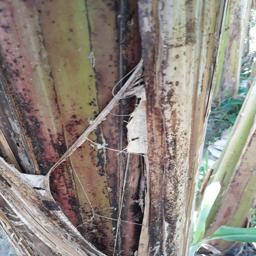
Label: PSEUDOSTEM WEEVIL